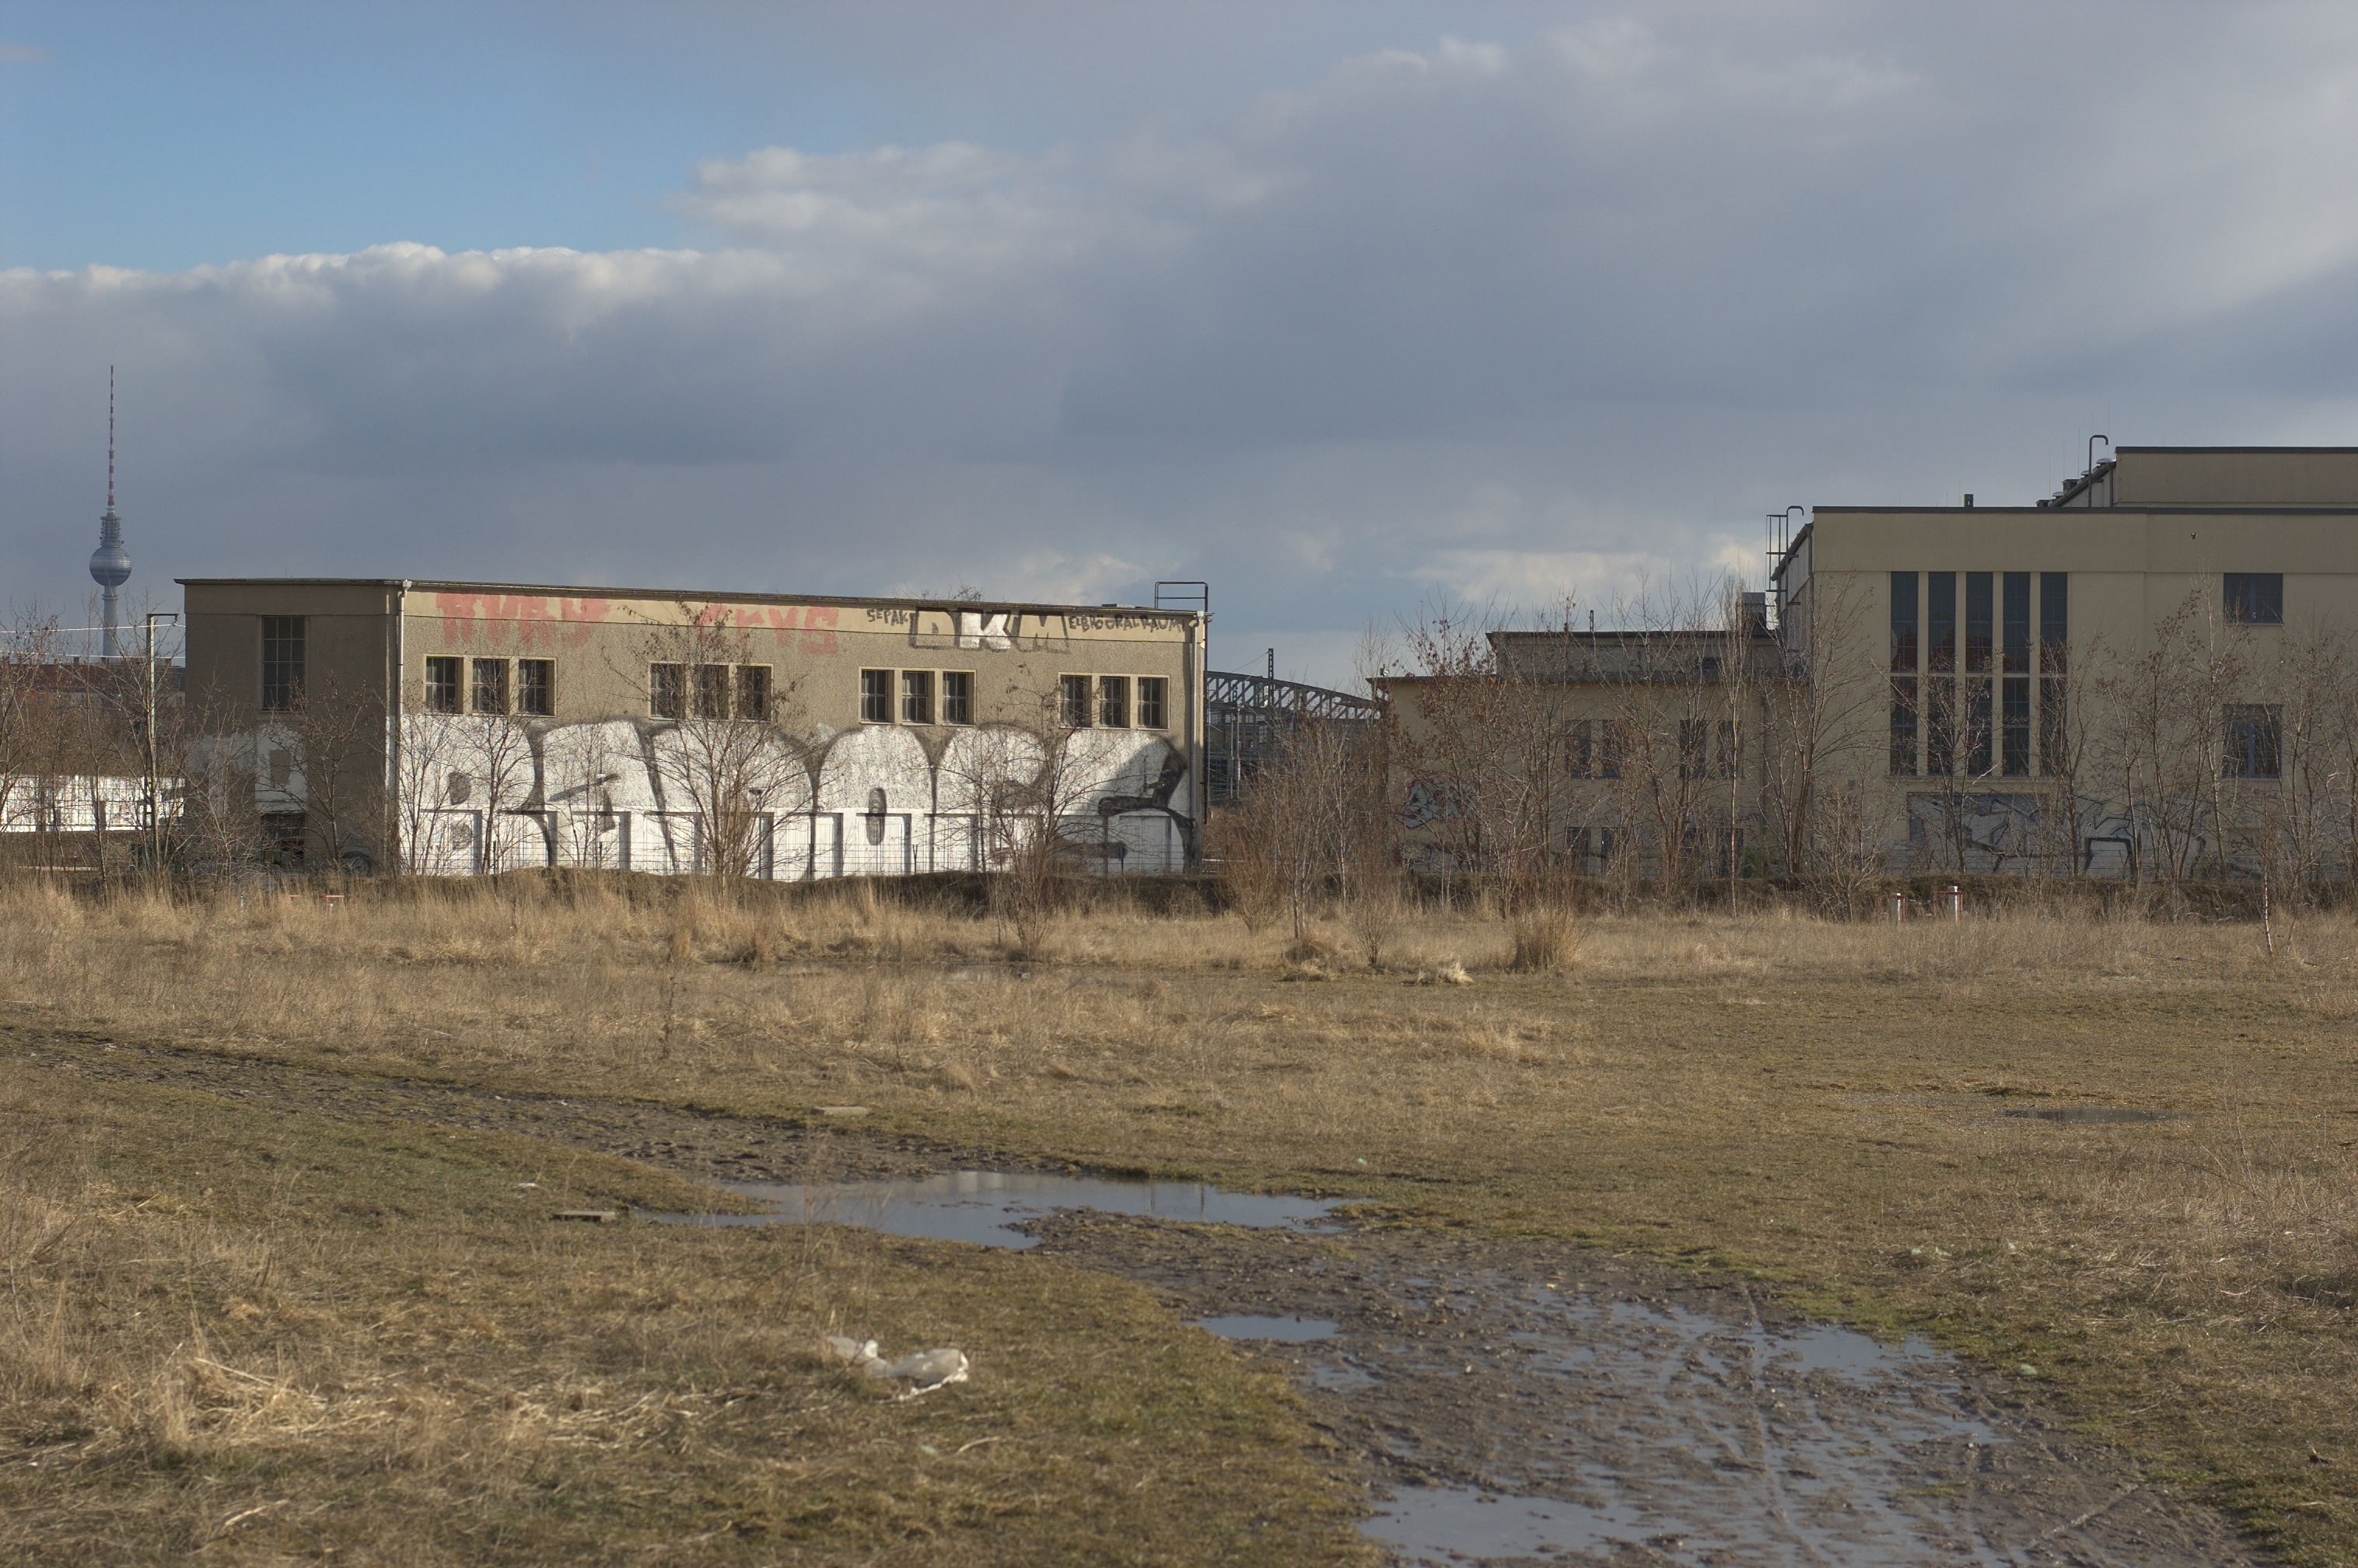
building, wall, fortification, 2013, f14, ruins, rawtherapee, germany, deutschland, berlin, pentax, lenstagged, steffenzahn, guessedberlin, k100d, justpentax, gwbbergfels, cosina, voigtlander, 58mm, nokton, 58mmf14, 58mm14, nokton58mmf14slii, 58mmf14nokton, rural area, cosinavoigtl nder, voigtl ndernokton58mmf14